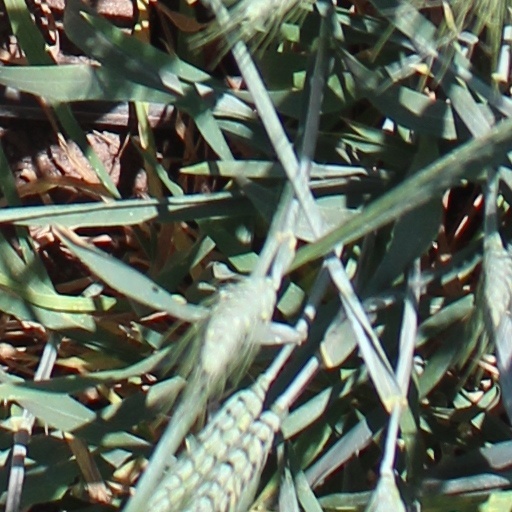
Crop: wheat